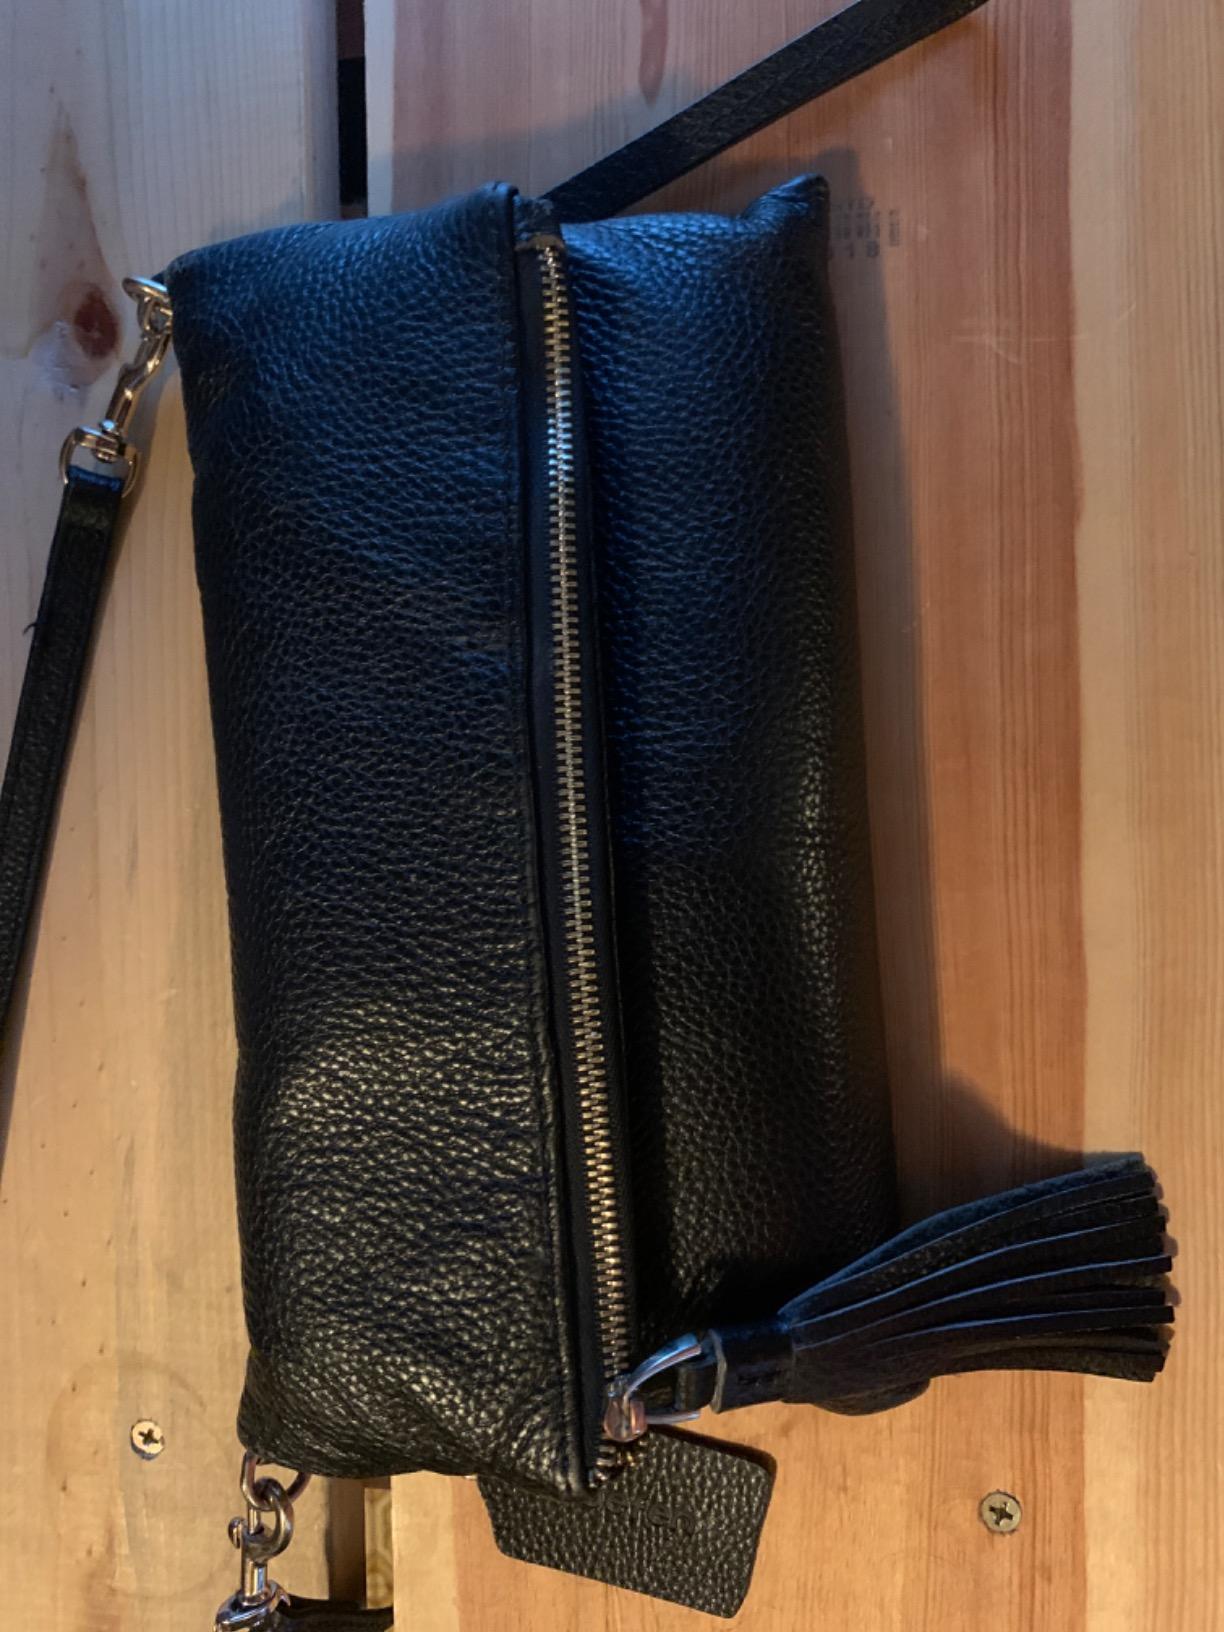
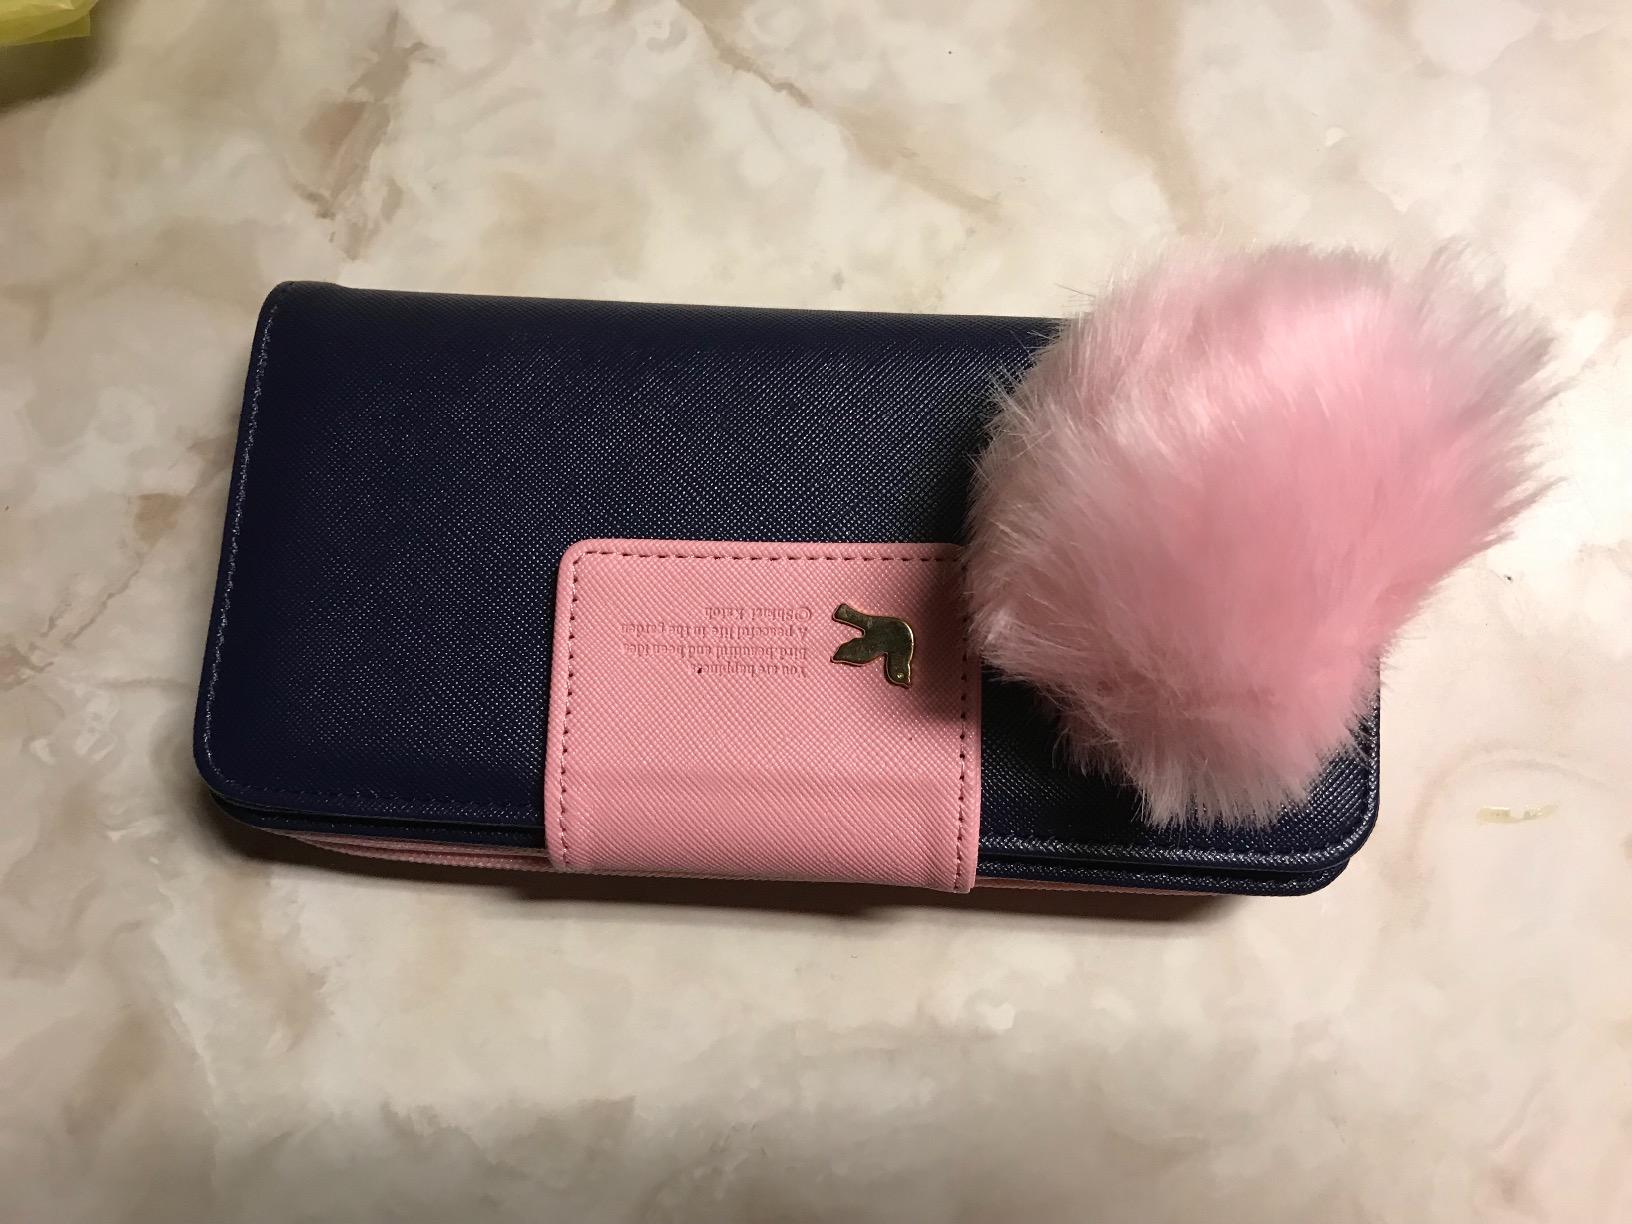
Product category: accessories_handbag
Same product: no